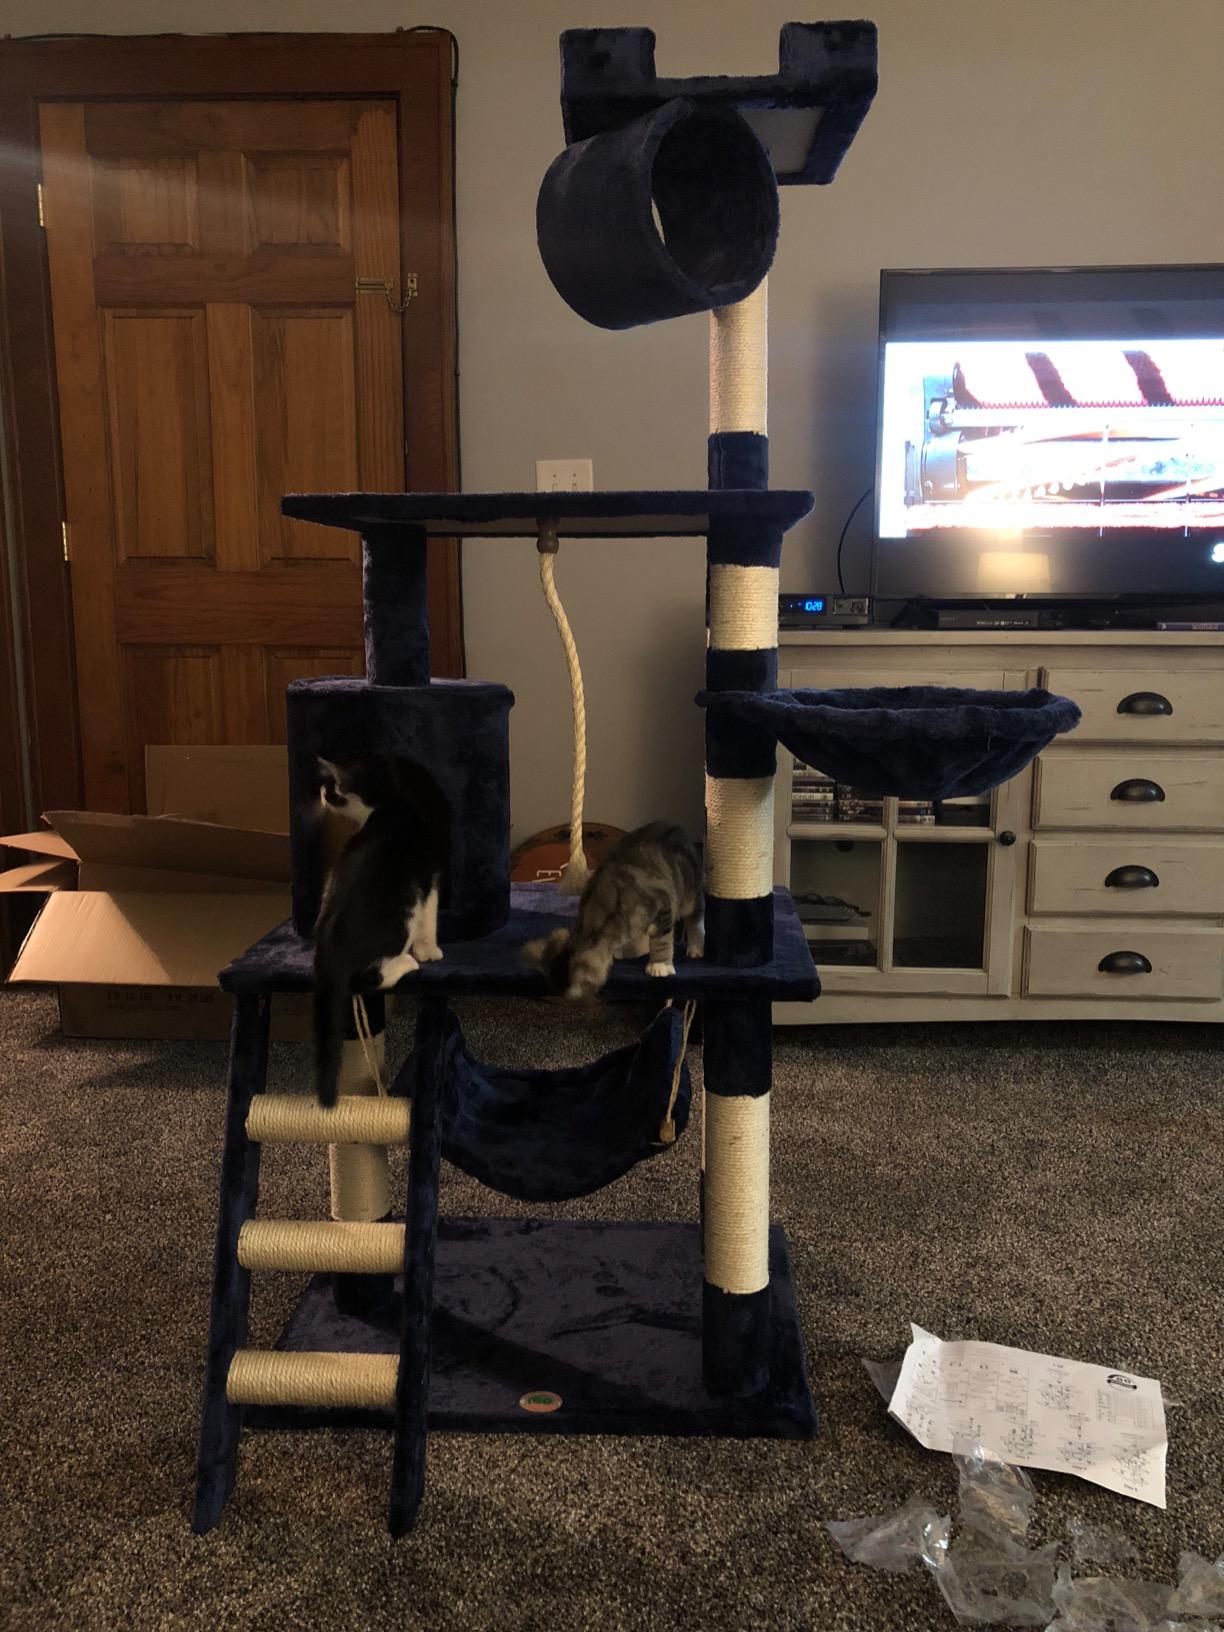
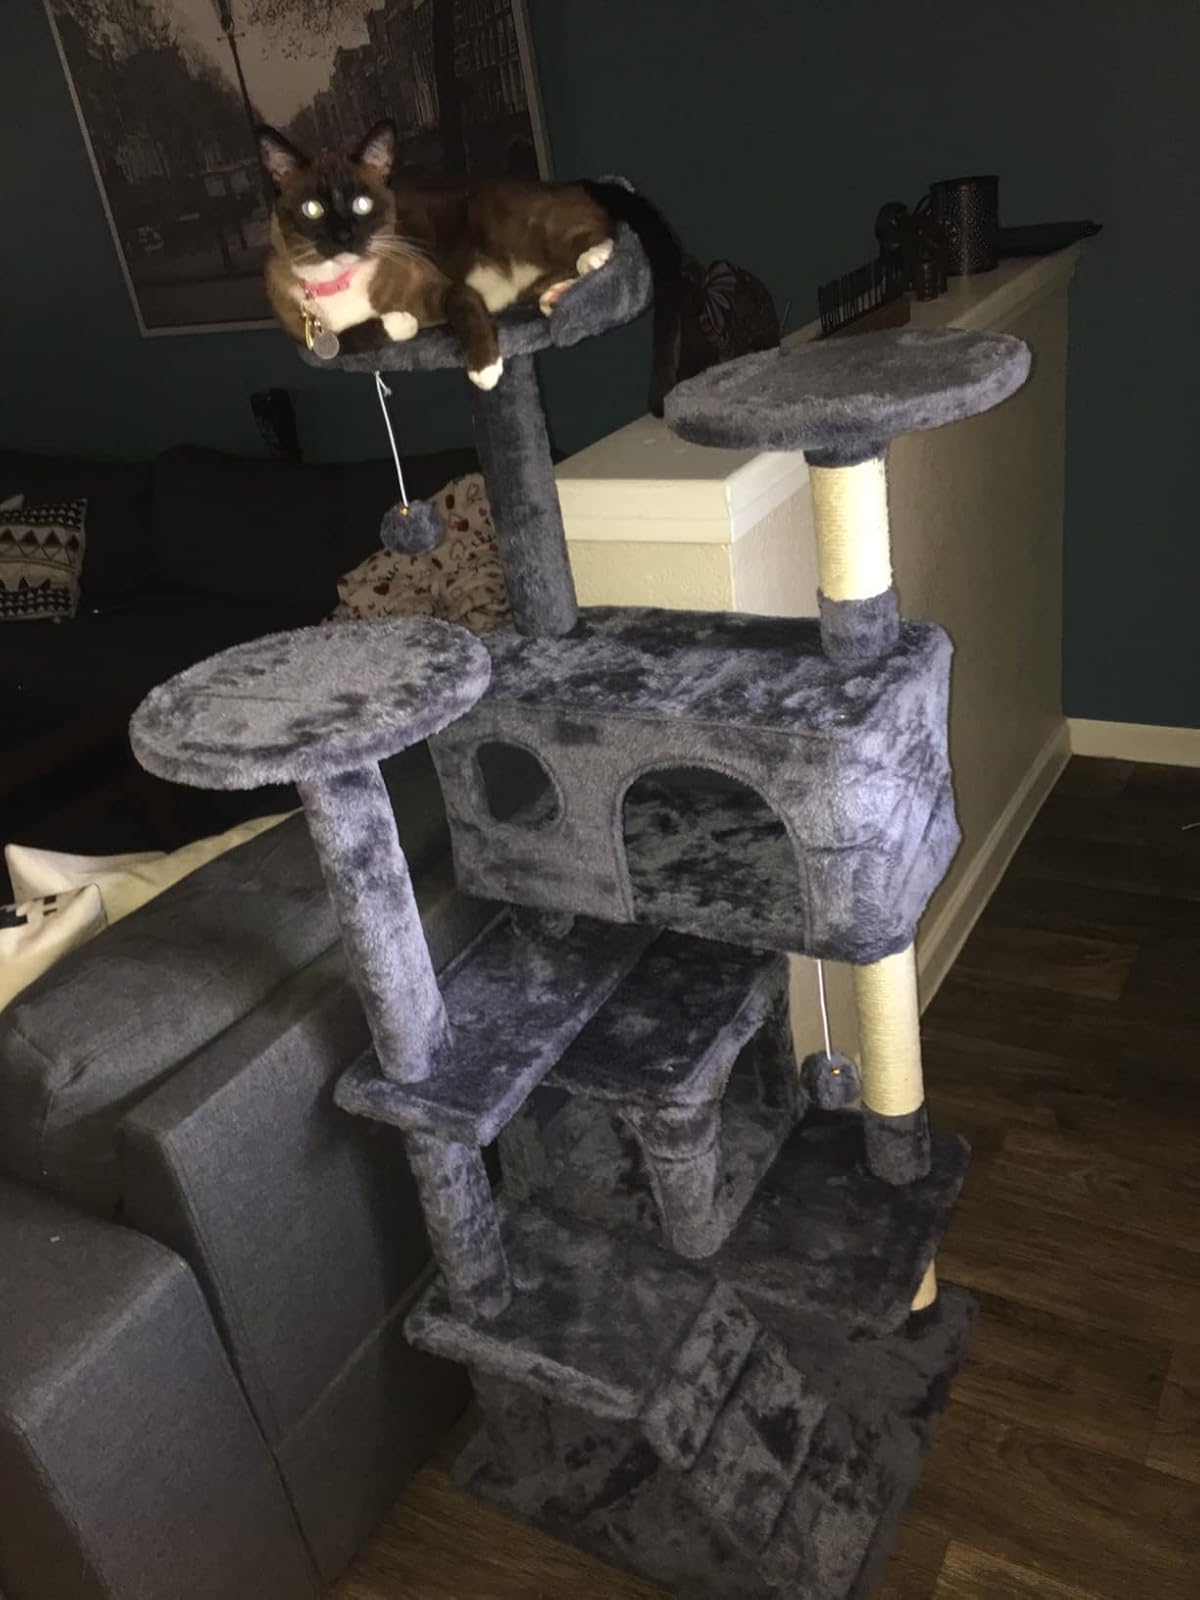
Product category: items_cat tree
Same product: no